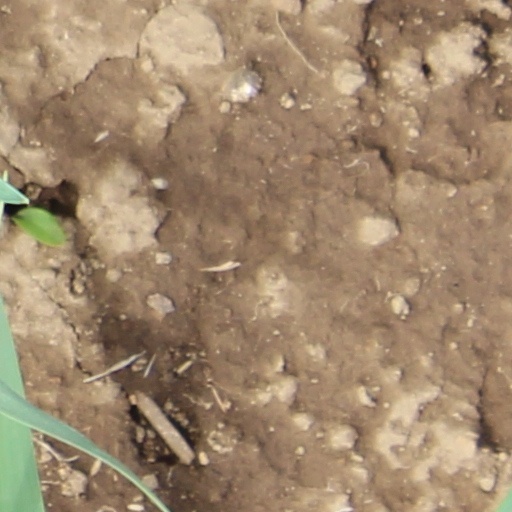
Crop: wheat